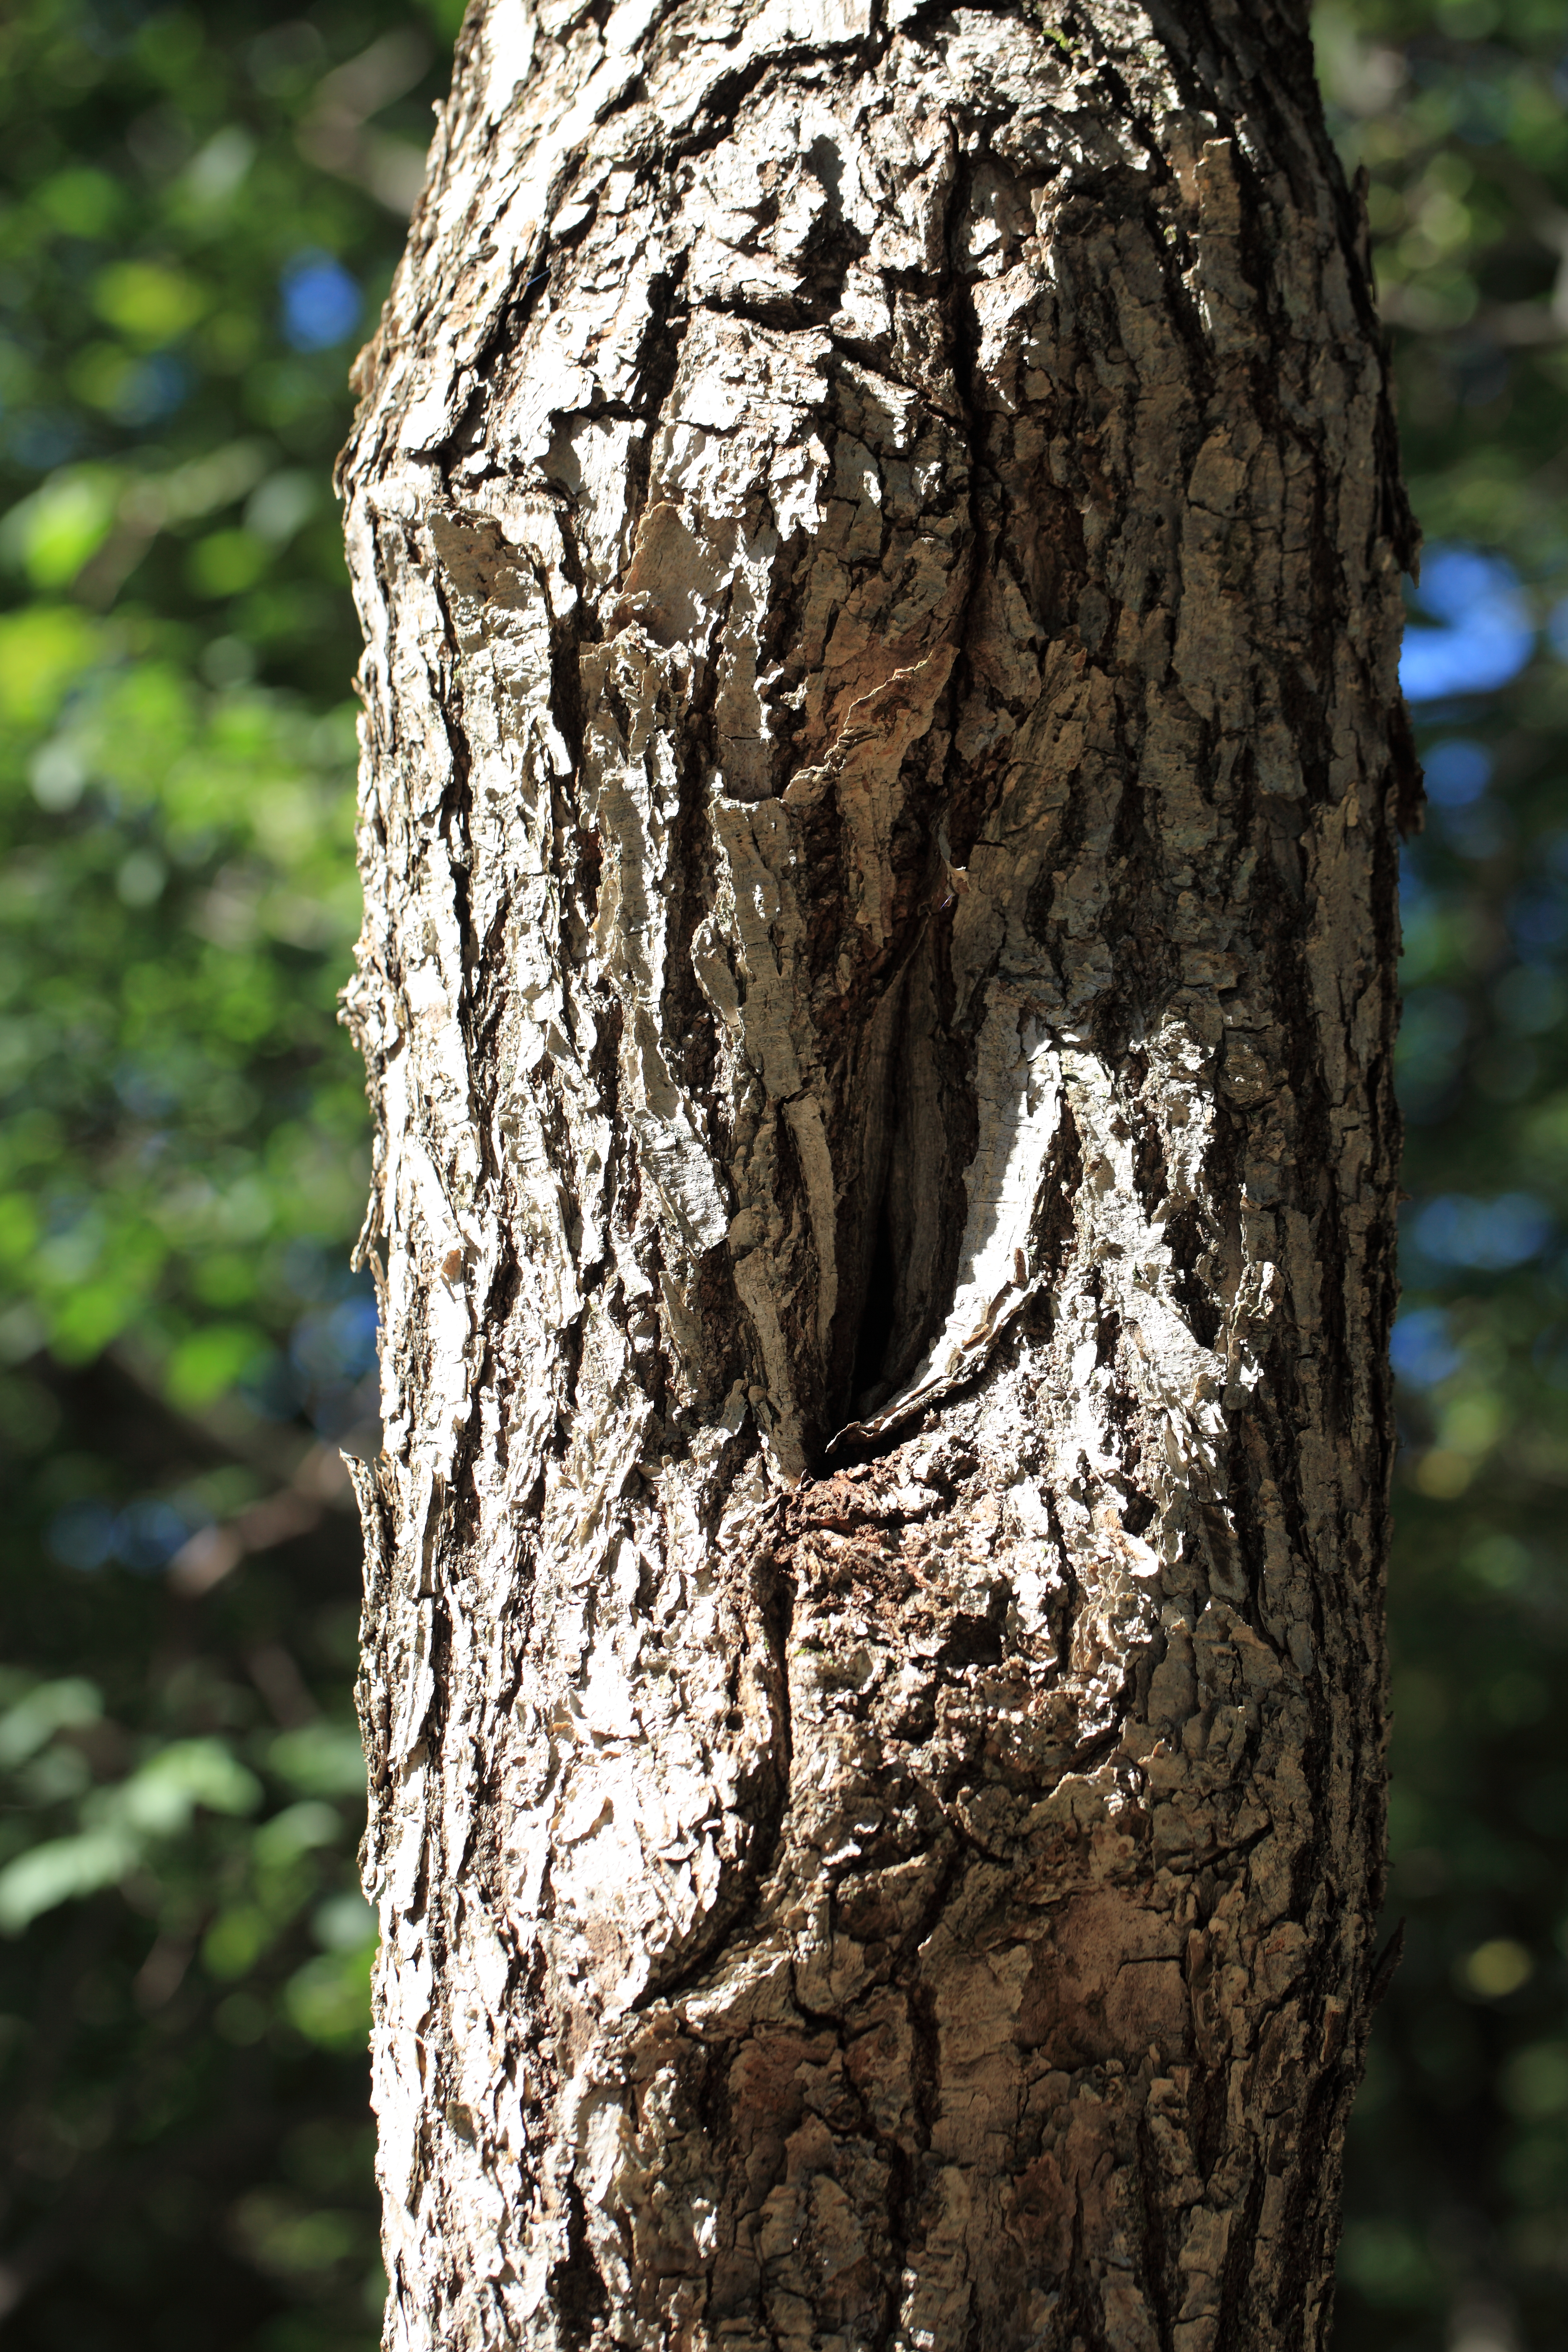
tree, nature, forest, branch, plant, wood, leaf, flower, trunk, wildlife, high, fauna, 5d, hires, woodland, markii, hi, res, resolution, flowering plant, plant stem, woody plant, land plant